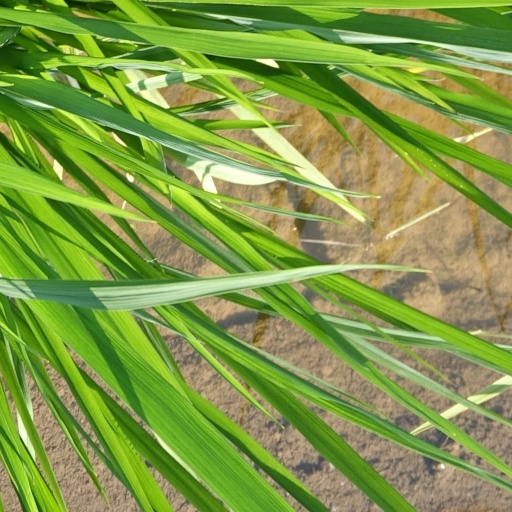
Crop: rice